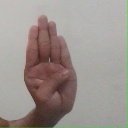
अक्षर: ब